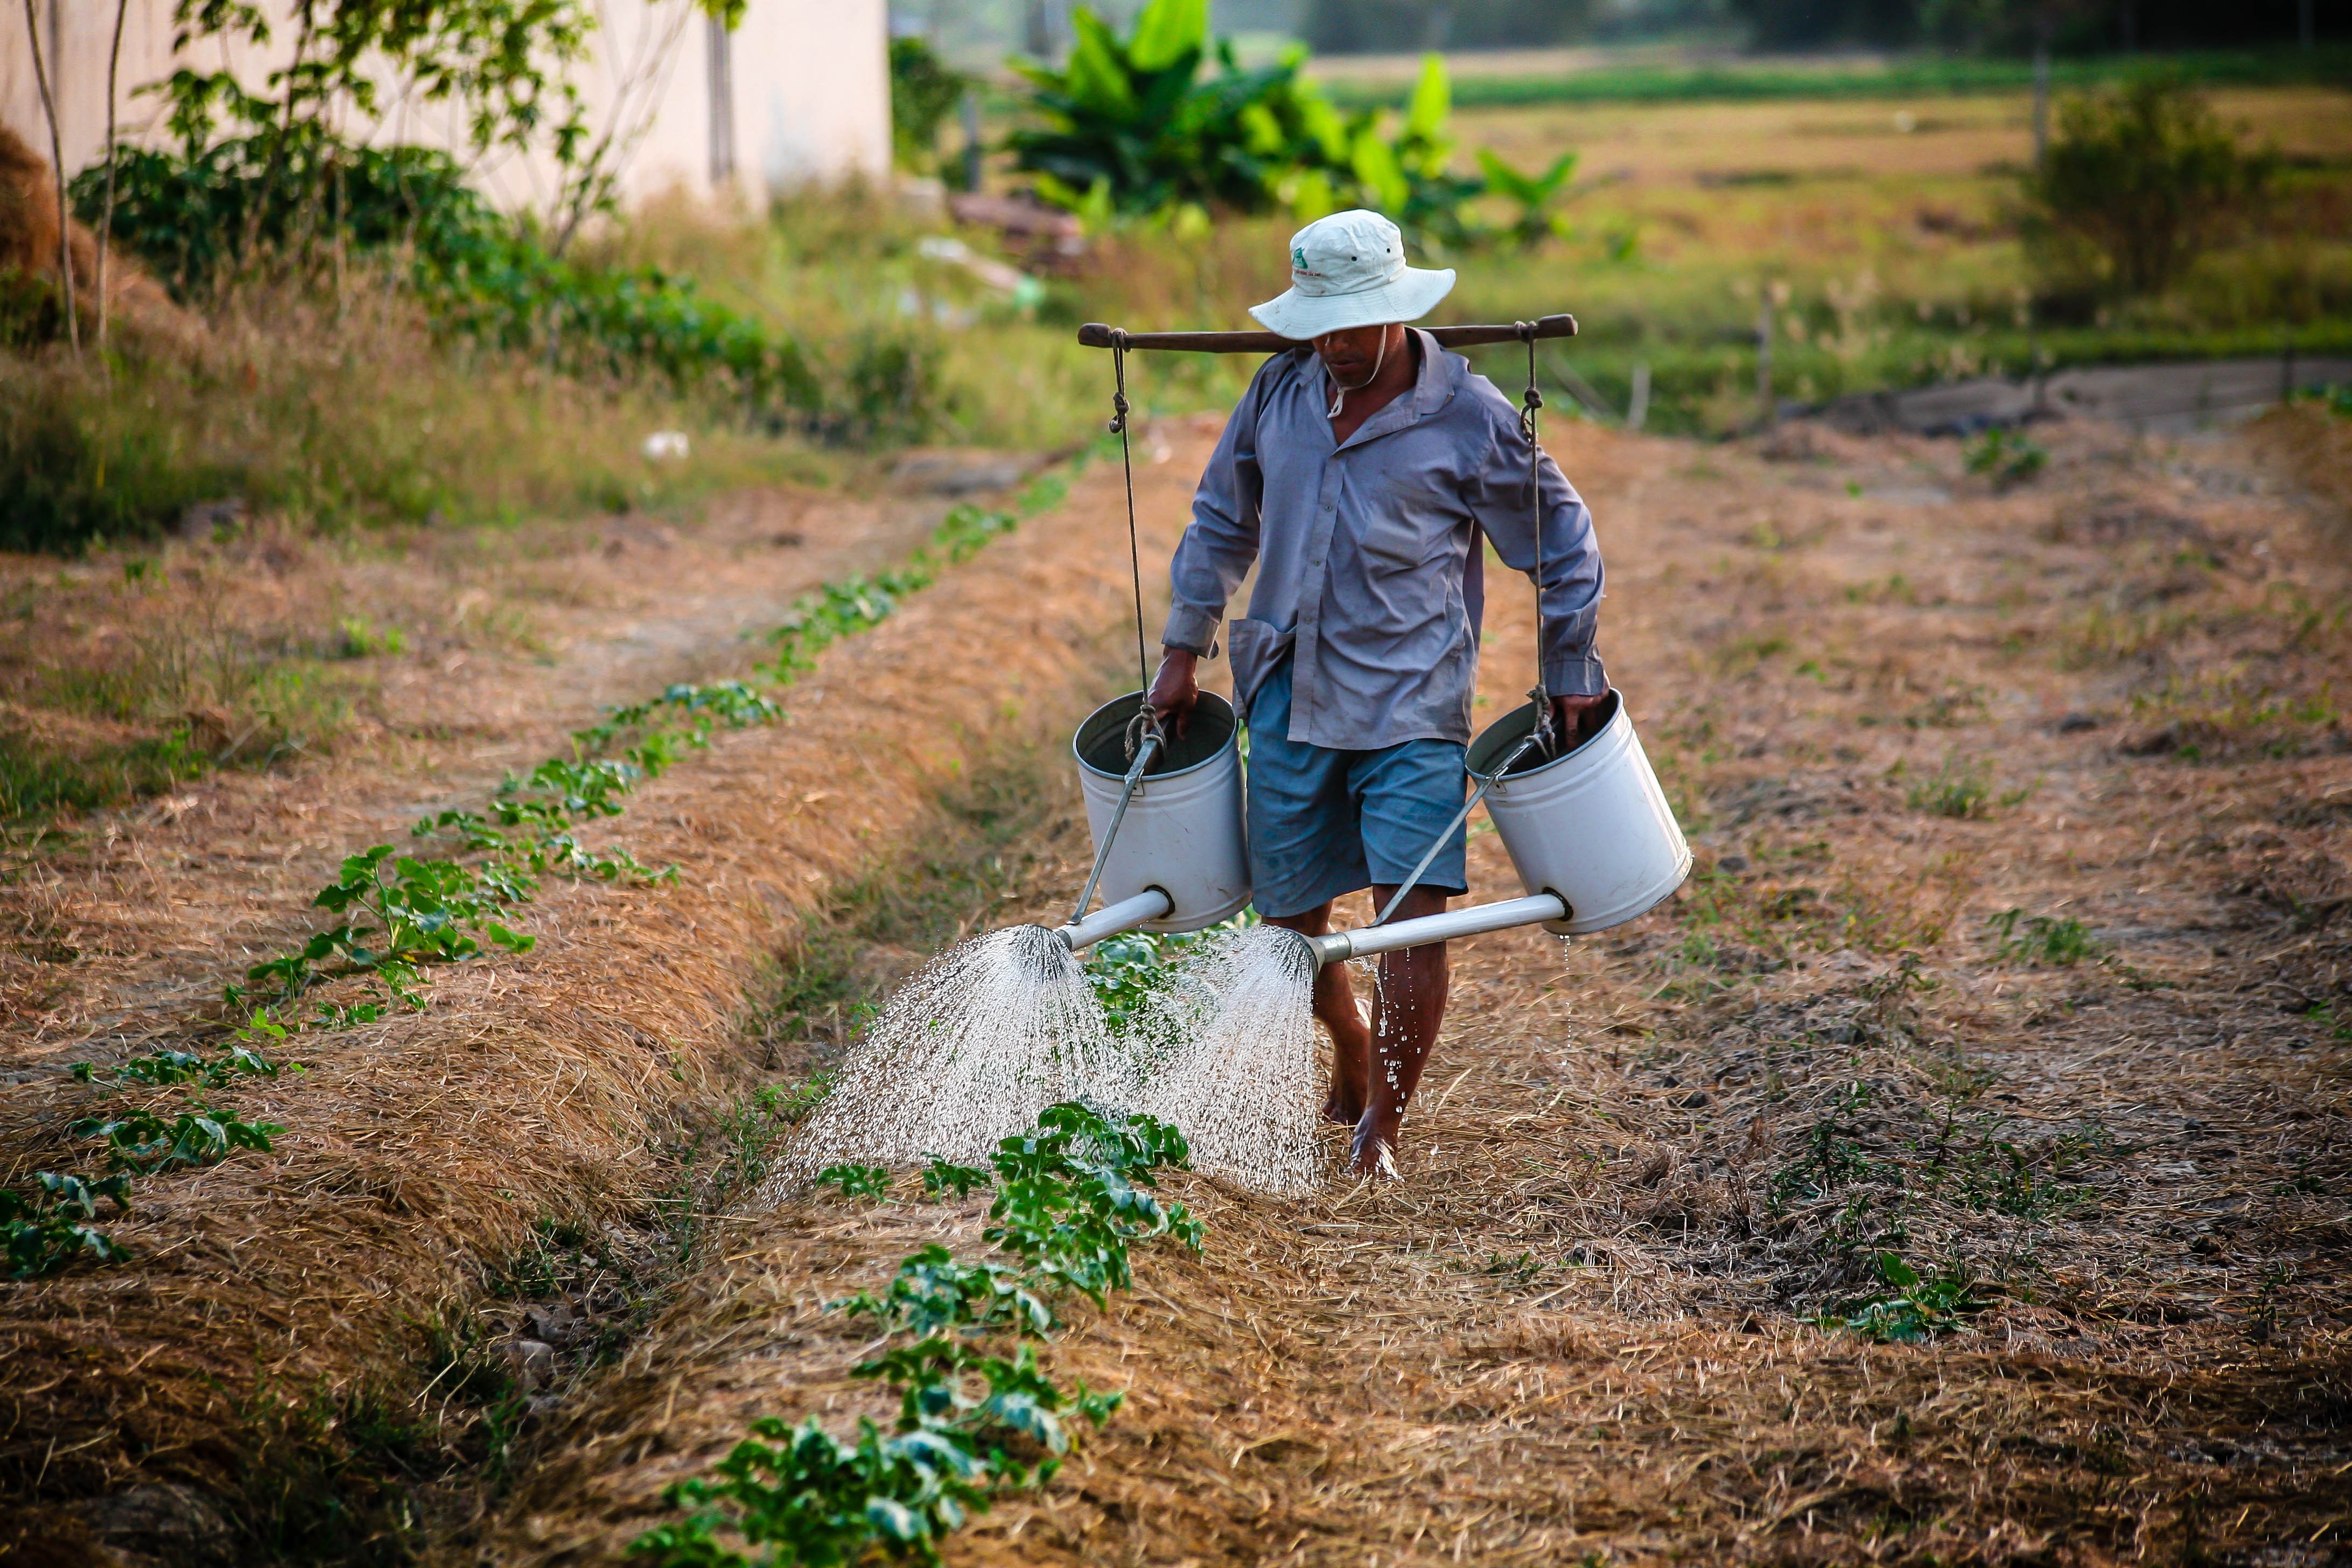
man, tree, forest, grass, walking, trail, field, farm, countryside, rural, soil, agriculture, farmer, worker, plantation, woodland, vietnam, watering, rural area, watering can